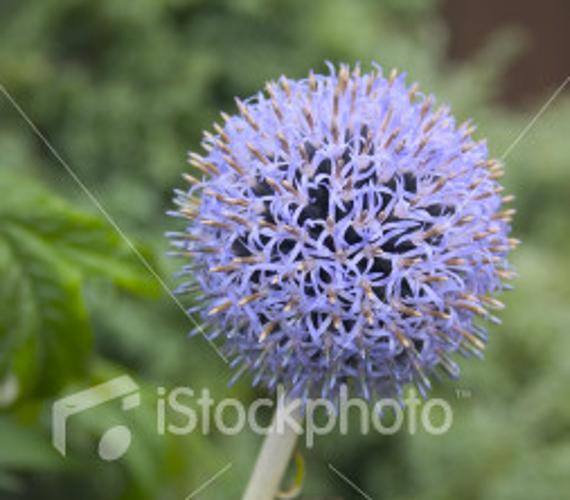
Label: globe thistle